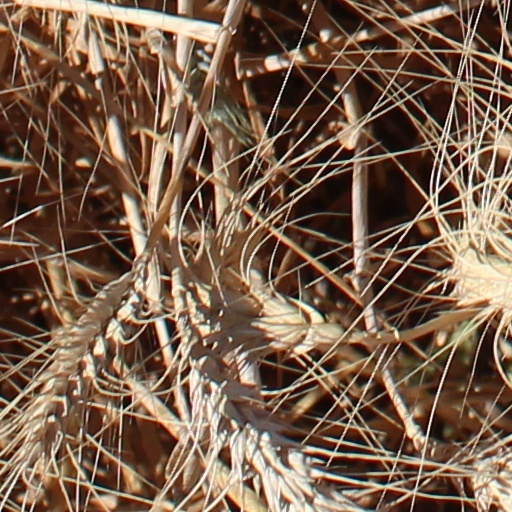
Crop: wheat